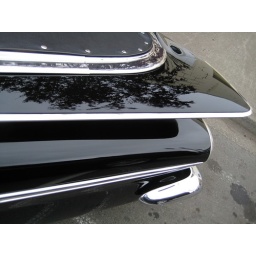
car show on the street on a summer Saturday in Elma, Washington.